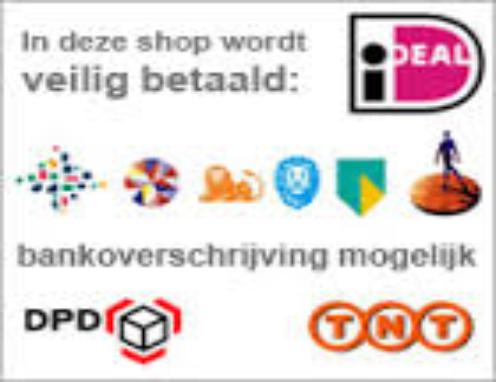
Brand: Ideal
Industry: Others